Ellesmere, Shropshire

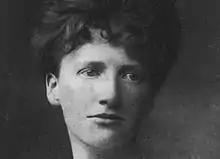
Eglantyne Jebb, 1920

The town is located by the side of Ellesmere (aka 'the Mere'), one of the largest natural meres in England outside the Lake District and one of nine glacial meres in the area. ('glacial' means that the depression occupied by the mere was the location of a block of ice that persisted at the end of the last ice age). These meres are different from those in the Lake District in that they do not have a flow of water into them to maintain the level.